Anito

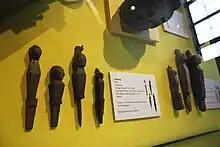
"Manang" carved images of household guardian spirits from the Mandaya people

The "ninunò" (lit. "ancestor") can be the spirits of actual ancestors, cultural heroes, or generalized guardian spirits of a family. Pre-colonial Filipinos believed that upon death, the "free" soul (Visayan: "kalag"; Tagalog: "kaluluwa") of a person travels to a spirit world, usually by voyaging across an ocean on a boat (a "bangka" or "baloto").